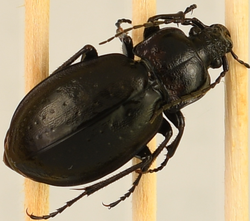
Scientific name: Carabus nemoralis nemoralis
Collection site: University of Notre Dame Environmental Research Center NEON (UNDE), plot UNDE_012